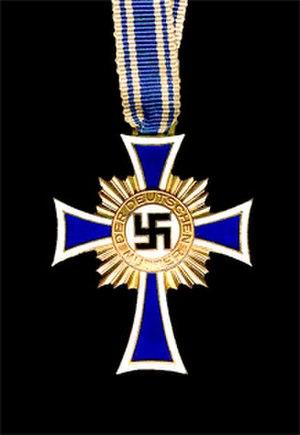
La croix d'honneur de la mère allemande ou plus simplement la croix des Mères était une médaille d'État décernée par le Troisième Reich. Elle est créée en 1938. Cette décoration distinguait l'excellence de certaines mères allemandes. Réservée à l'origine pour les seules natives allemandes, elle s'étend progressivement à l'Autriche et aux Sudètes.
La condition féminine sous le Troisième Reich se caractérise par une politique visant à cantonner les femmes dans un rôle de mère et d'épouse et de les exclure de tout poste à responsabilité, notamment dans les sphères politiques ou universitaires. Si la politique nazie tranche nettement avec l'évolution émancipatrice de la république de Weimar, elle se distingue également de l'attitude patriarcale et conservatrice de l'Empire allemand. Depuis les réunions publiques électrisant des foules féminines, l'embrigadement des femmes au sein des organisations-satellites du Parti nazi, comme la Bund Deutscher Mädel ou la NS-Frauenschaft, est généralisé afin d'assurer la cohésion de la « communauté du peuple ».